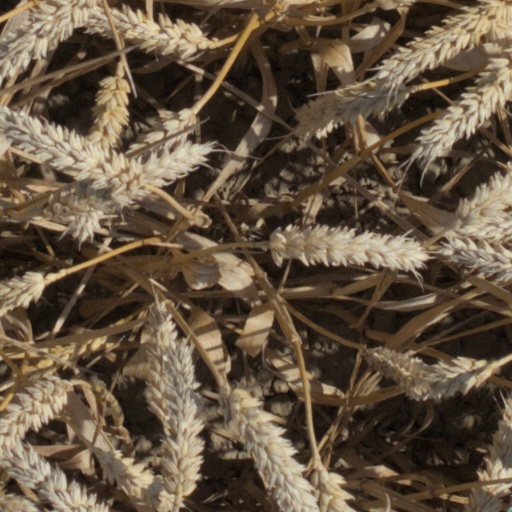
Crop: wheat